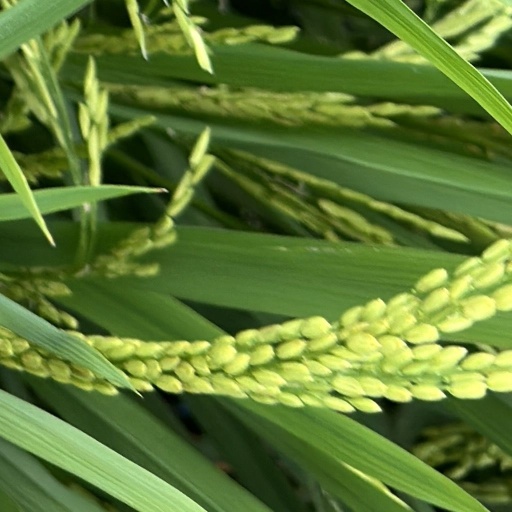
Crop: rice